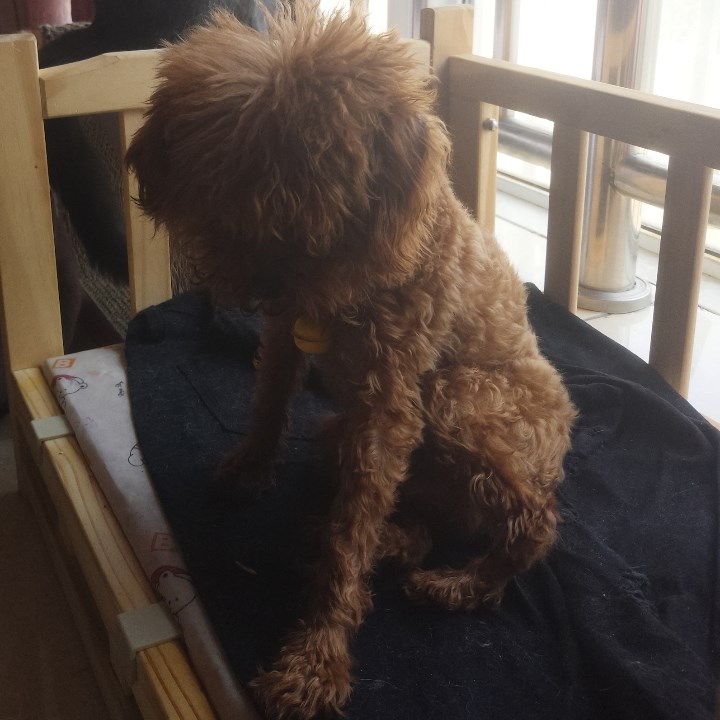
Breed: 2925-n000114-toy_poodle